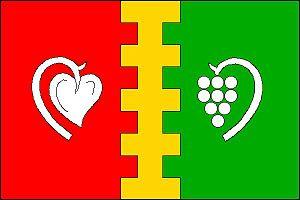
Drslavice est une commune du district d'Uherské Hradiště, dans la région de Zlín, en République tchèque. Sa population s'élevait à 523 habitants en 2018.